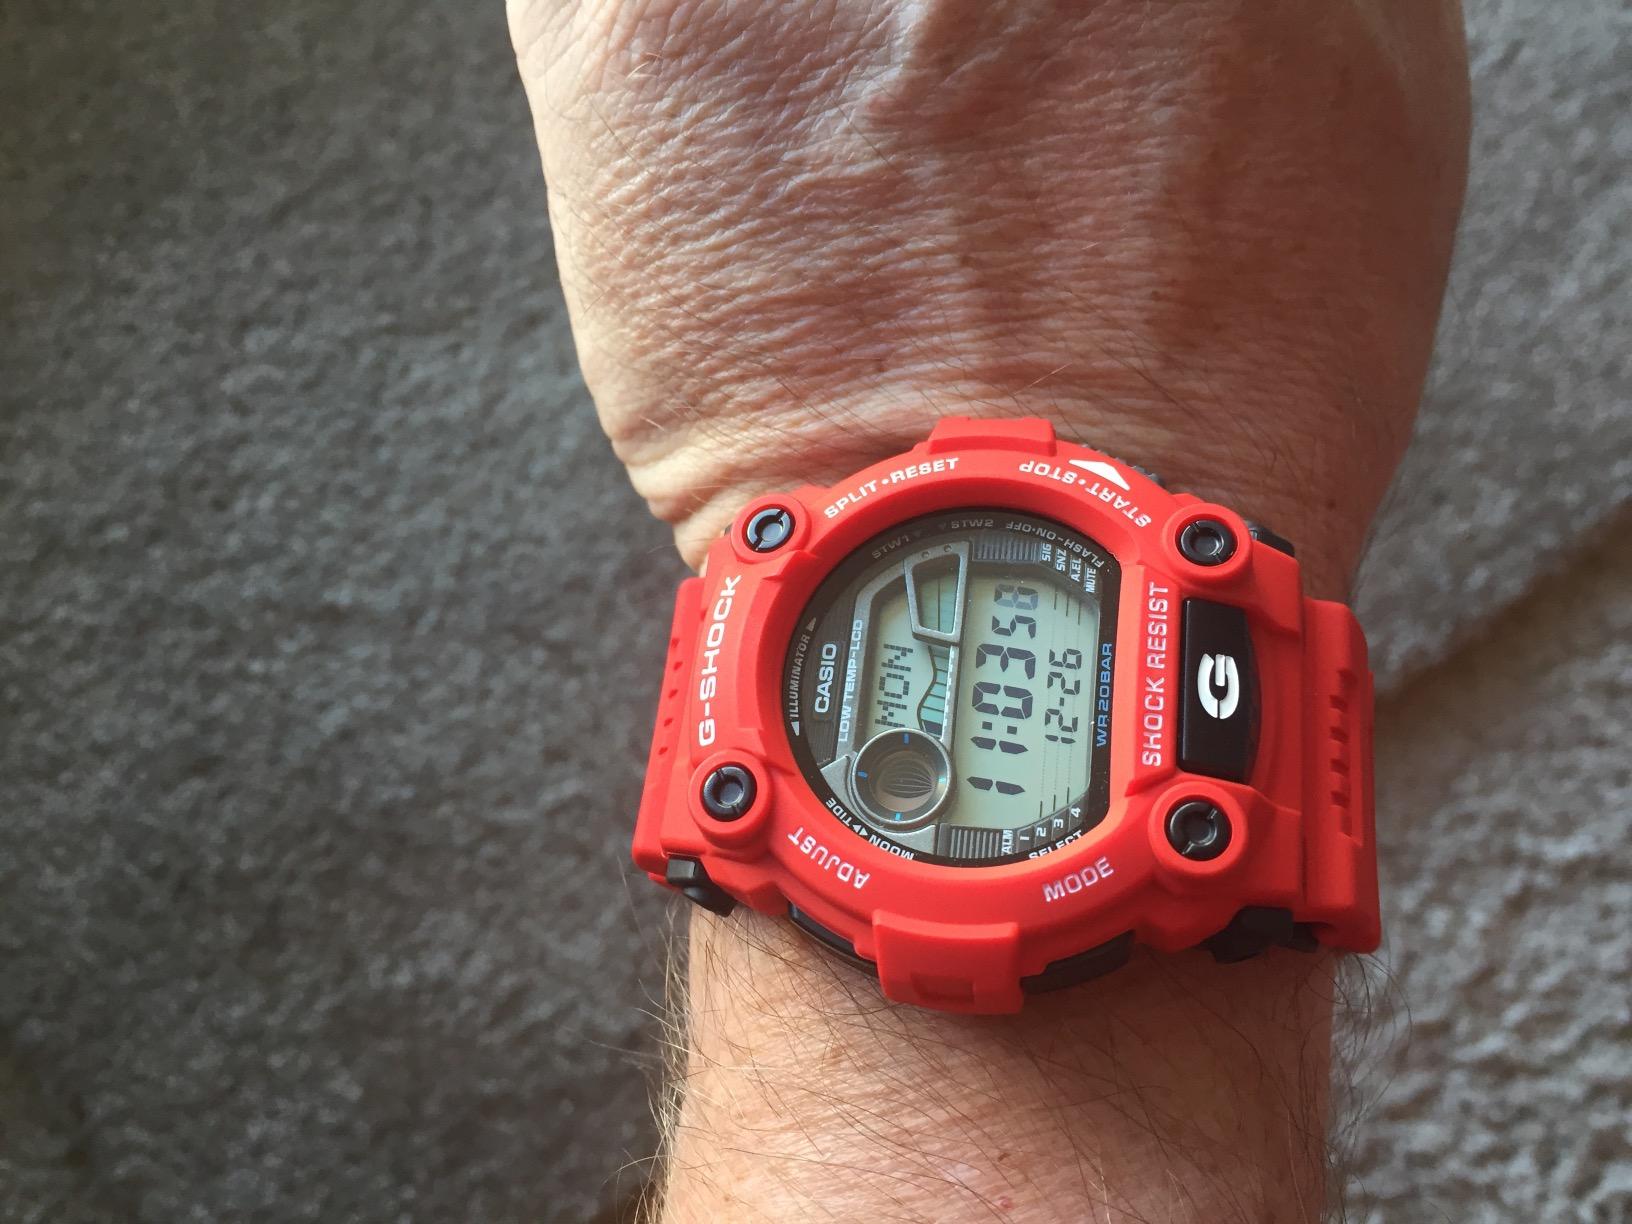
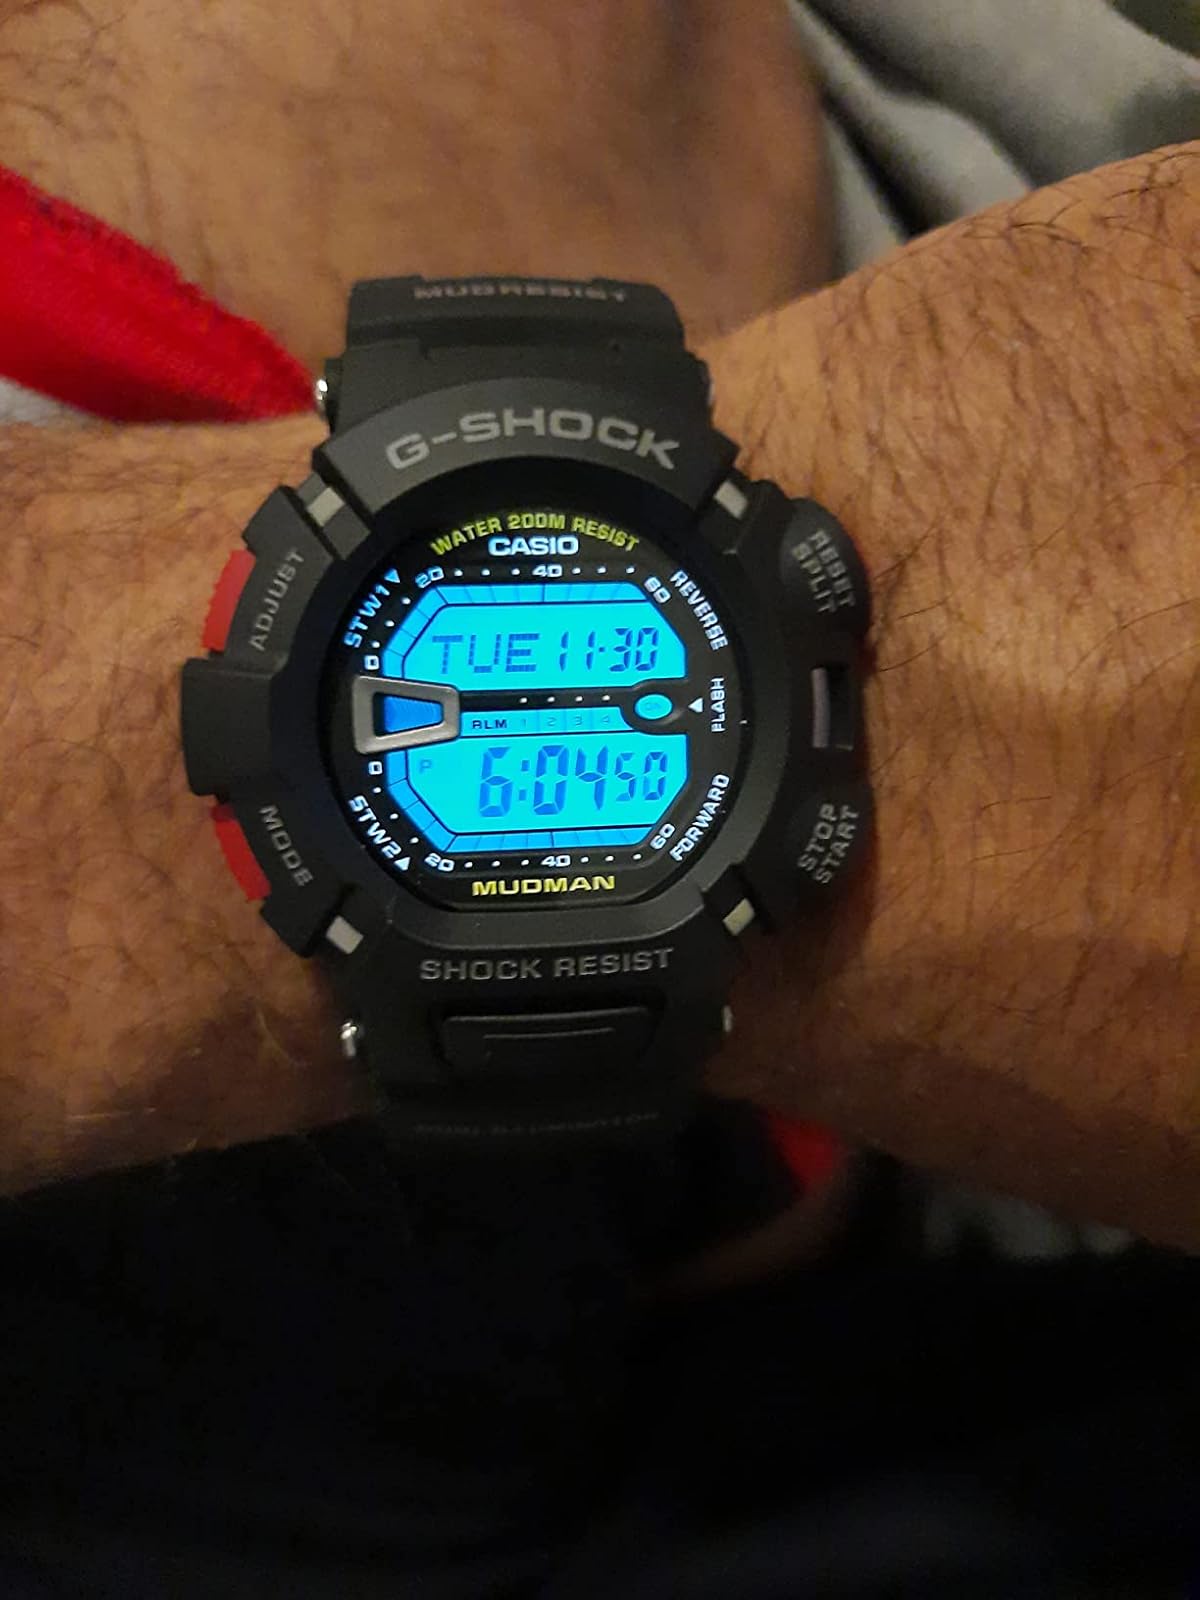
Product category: accessories_watch
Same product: no